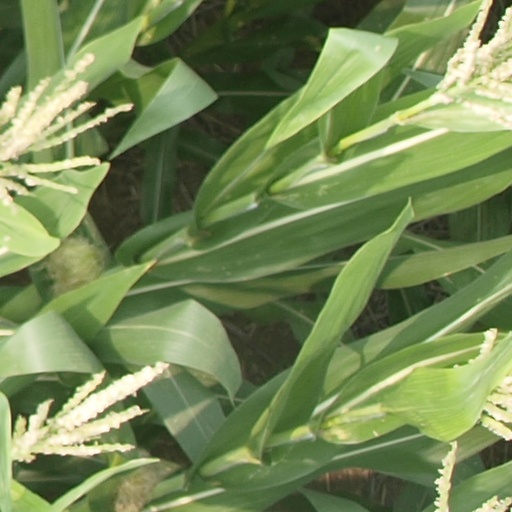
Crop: maize; corn